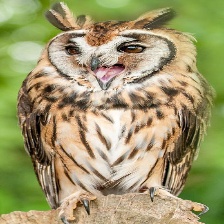
Species: STRIPED OWL
Scientific name: ASIO CLAMATOR
ImageNet parent category: great_grey_owl